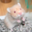
Label: hamster